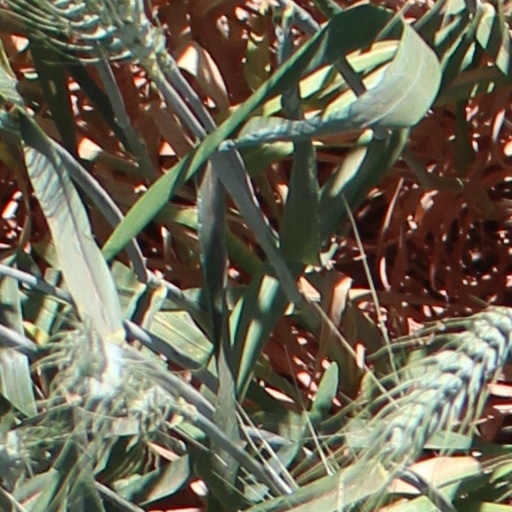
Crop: wheat